Tiny Maxwell

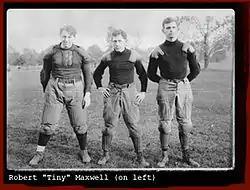
1905 while attending Swarthmore College

In the fall of 1904, Maxwell transferred to Swarthmore College. There he prompted the interest of the school's president, who personally encouraged him to improve his studies and even directed the college treasurer to send his tuition bills to a member of the Swarthmore College Board of Managers. It was around this time that he was given the nickname "Tiny". According to Amos Stagg, Maxwell was called "Fatty" while attending the University of Chicago. During his two years at Swarthmore, the school's football team went 6–3 in 1904 and 7–1 in 1905, losing only to Penn.